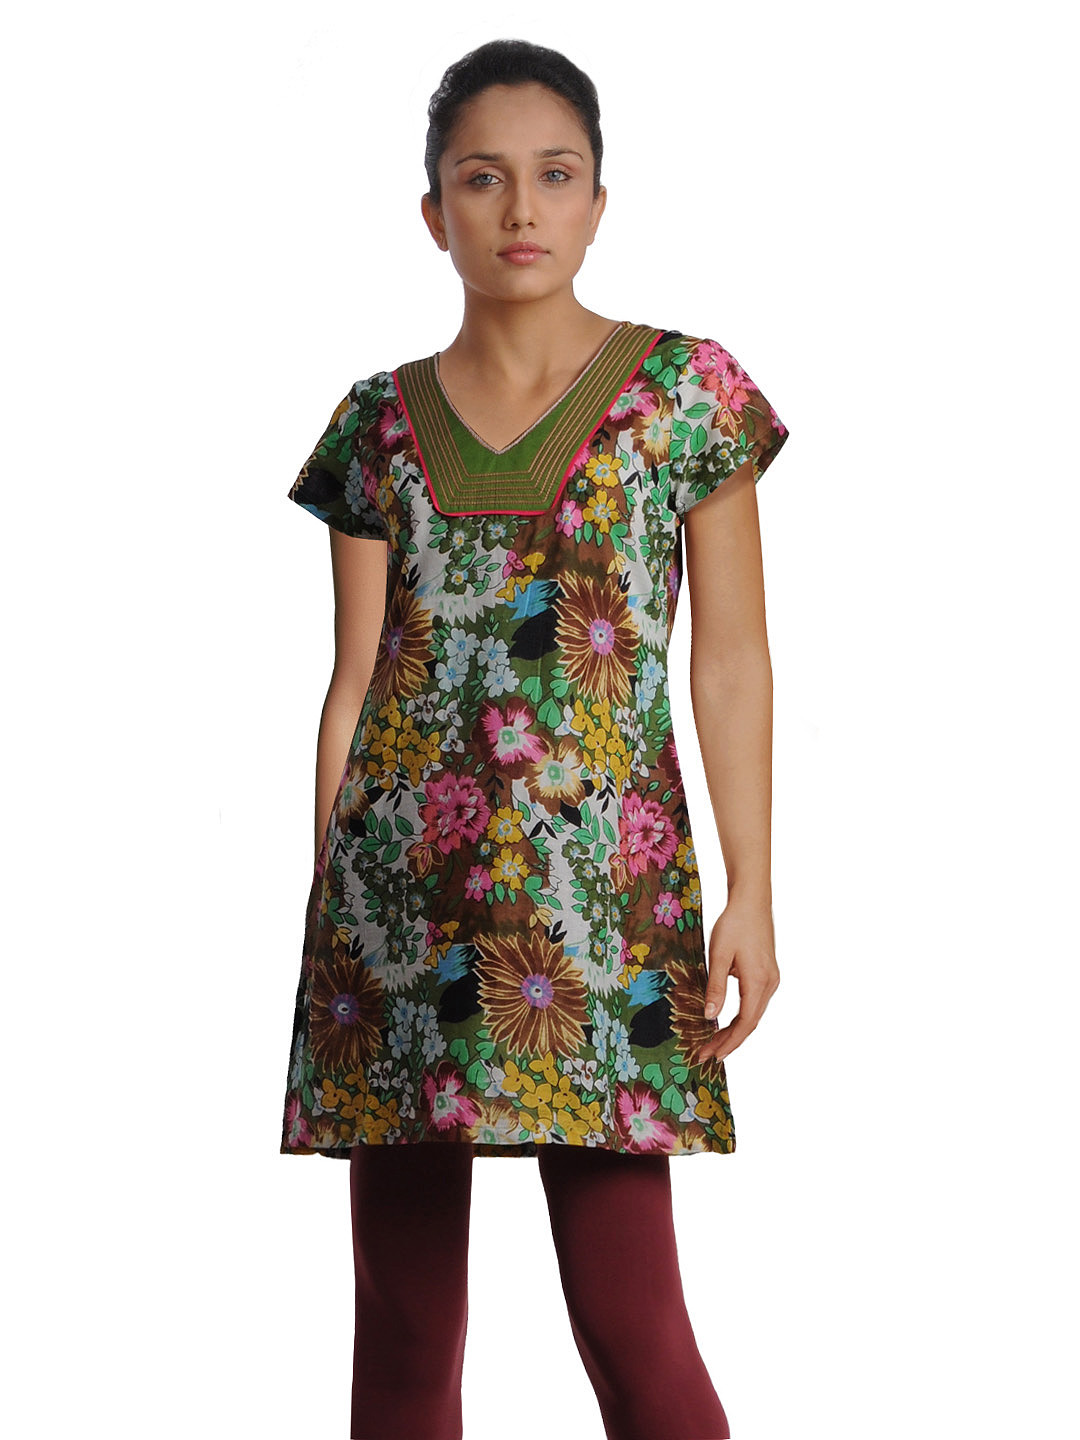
Diva Women Printed Green Kurta
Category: Apparel / Topwear / Kurtas
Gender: Women
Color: Green
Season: Summer 2012
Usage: Ethnic